Lenticular galaxy

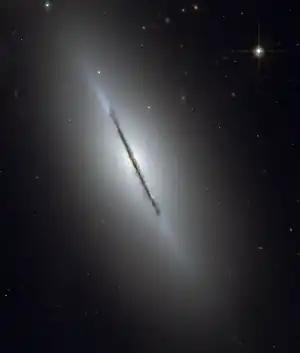
The Spindle Galaxy (NGC 5866), a lenticular galaxy in the constellation Draco. This image shows that lenticular galaxies may retain a considerable amount of dust in their disk. However, there is little to no gas, and thus they are considered deficient in interstellar matter.

A lenticular galaxy (denoted S0) is a type of galaxy intermediate between an elliptical (denoted E) and a spiral galaxy in galaxy morphological classification schemes. It contains a large-scale disc but does not have large-scale spiral arms. Lenticular galaxies are disc galaxies that have used up or lost most of their interstellar matter and therefore have very little ongoing star formation. They may, however, retain significant dust in their disks. As a result, they consist mainly of aging stars (like elliptical galaxies). Despite the morphological differences, lenticular and elliptical galaxies share common properties like spectral features and scaling relations. Both can be considered early-type galaxies that are passively evolving, at least in the local part of the Universe. Connecting the E galaxies with the S0 galaxies are the ES galaxies with intermediate-scale discs.